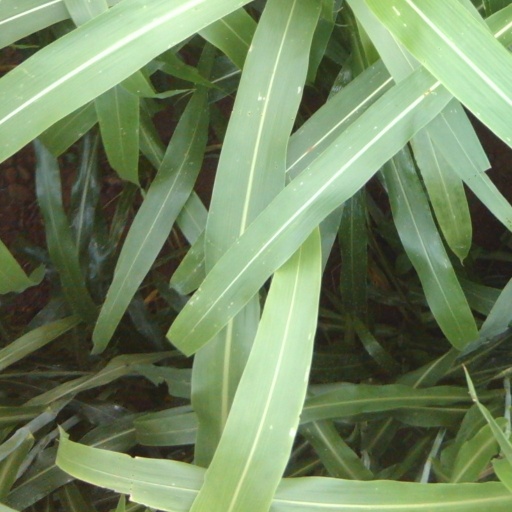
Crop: sorghum